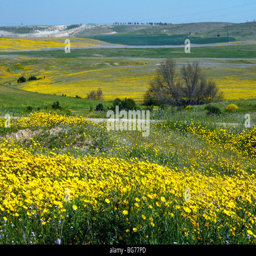
a field of wild flowers in spring